The Seven Heroes and Five Gallants

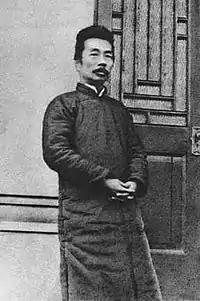
In "A Brief History of Chinese Fiction", Lu Xun called the novel "outstanding" among "storytelling tales" and wrote: "Though some of the incidents are rather naive, the gallant outlaws are vividly presented and the descriptions of town life and jests with which the book is interspersed add to the interest."

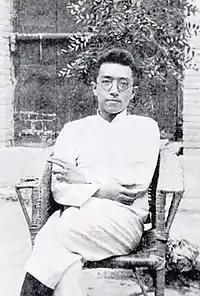
Hu Shih not only wrote the preface for the 1925 reprint, but also included the novel among his "Sinology Book List of the Lowest Level" (最低限度的國學書目; i.e. must-read list) for Tsinghua University students.

In the 1920s, Lu Xun considered it necessary to reprint this novel. In a letter to Hu Shih dated December 28, 1923, Lu suggested using the version before Yu Yue's editorship while including Yu's Chapter 1 as an appendix. The reprinting project was undertaken by Yu Yue's great-grandson Yu Pingbo, who nevertheless consulted his great-grandfather's version during his editorship. When East Asia Library (亞東圖書館) published the reprint in 1925, Hu wrote the preface and greatly praised the original. This reprint significantly revived "The Three Heroes and Five Gallants" version.